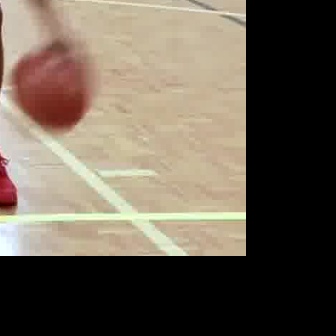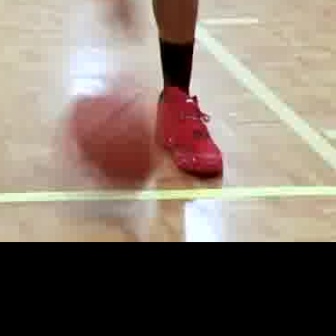
  Please identify the target specified by the bounding box [3,39,98,134] in the first image and locate it in the second image. Return the coordinates in [x_min,y_min,x_max,y_max] format.
Answer: [51,84,156,189]